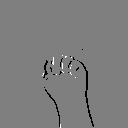
ASL letter: m